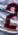
Number: 2